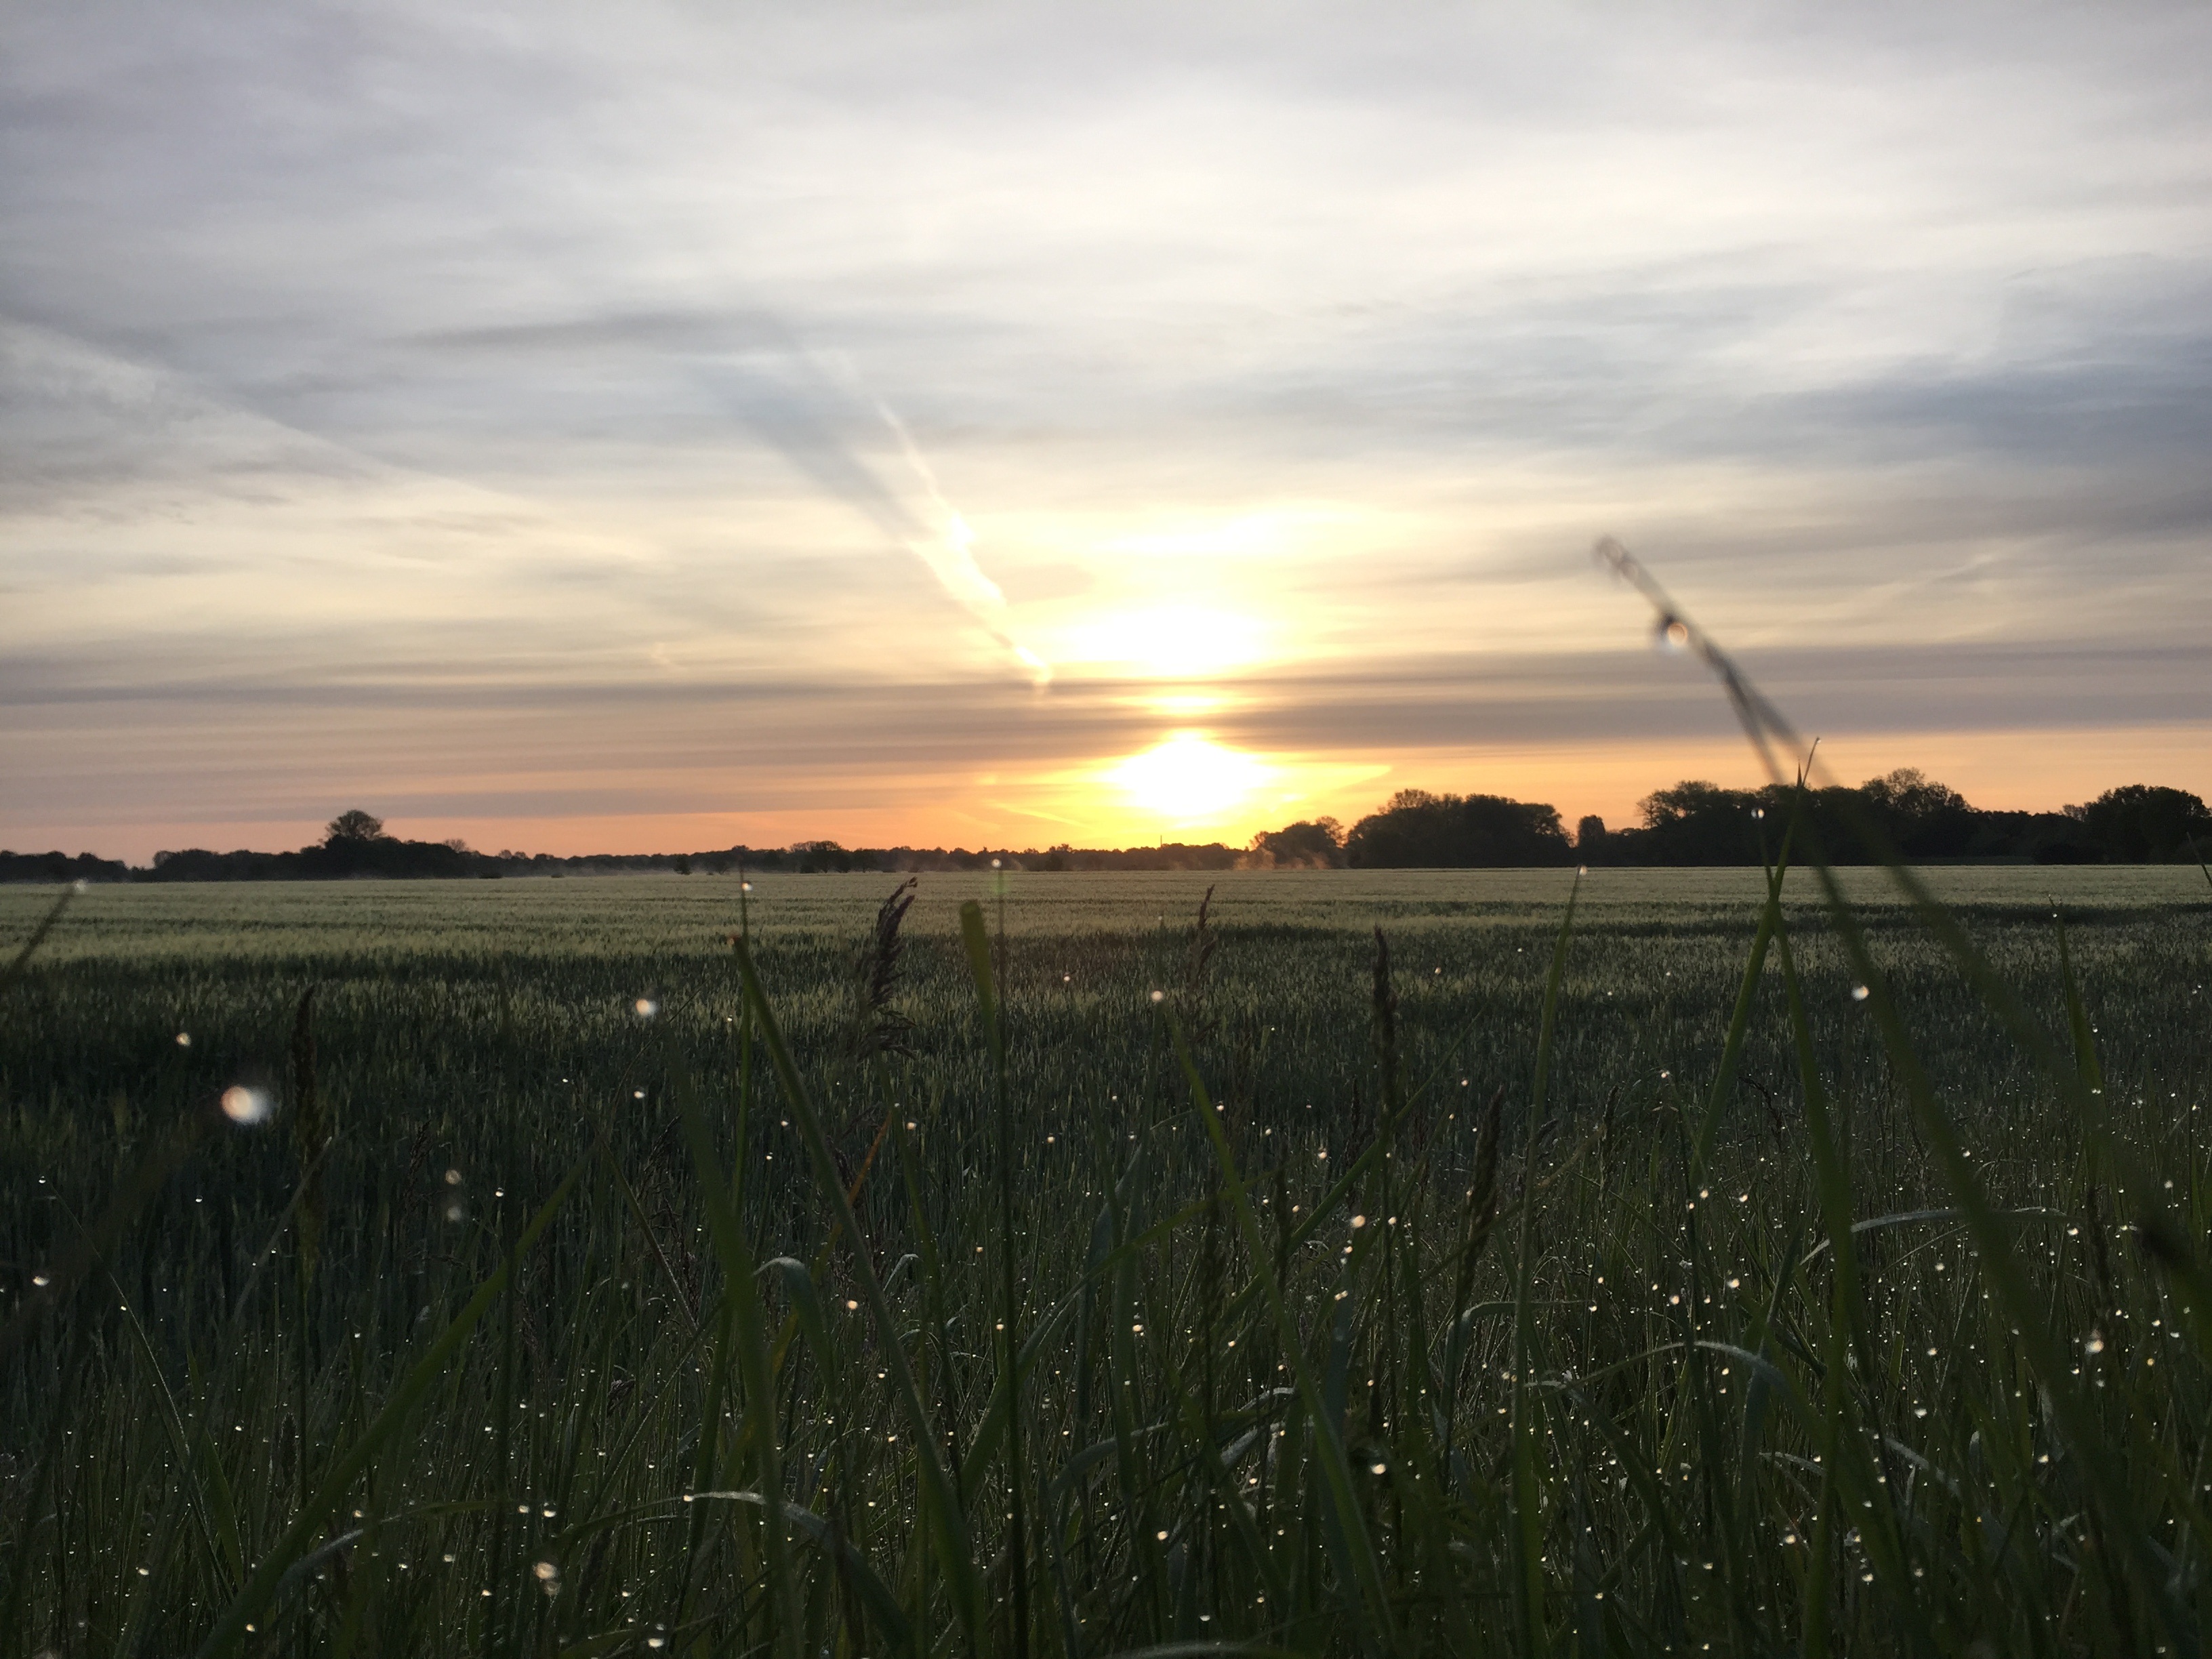
landscape, tree, nature, grass, horizon, light, cloud, sky, sun, sunrise, sunset, field, prairie, sunlight, morning, hill, wind, dawn, dusk, evening, reflection, natural, agriculture, plain, outdoors, rural area, atmospheric phenomenon, grass family